Aristotle's biology

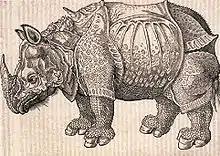
Dürer's "Rhinoceros" in Konrad Gessner's "Historia Animalium", 1551

Aristotle stated in the "History of Animals" that all beings were arranged in a fixed scale of perfection, reflected in their form ("eidos"). They stretched from minerals to plants and animals, and on up to man, forming the ""scala naturae" or great chain of being". His system had eleven grades, arranged according to the potentiality of each being, expressed in their form at birth. The highest animals gave birth to warm and wet creatures alive, the lowest bore theirs cold, dry, and in thick eggs. The system was based on Aristotle's interpretation of the four elements in his "On Generation and Corruption": Fire (hot and dry); Air (hot and wet); Water (cold and wet); and Earth (cold and dry). These are arranged from the most energetic to the least, so the warm, wet young raised in a womb with a placenta were higher on the scale than the cold, dry, nearly mineral eggs of birds. However, Aristotle is careful never to insist that a group fits perfectly in the scale; he knows animals have many combinations of attributes, and that placements are approximate.